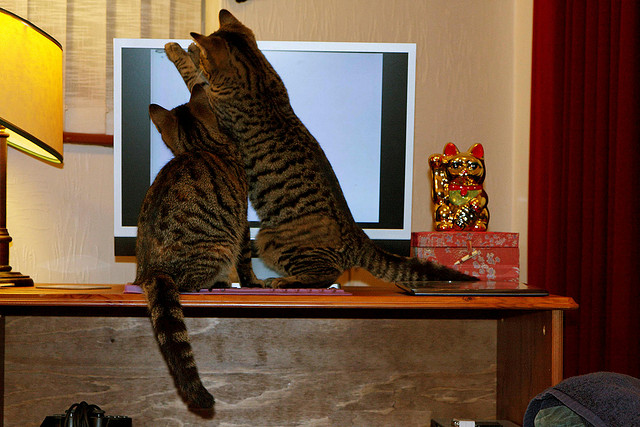
user: Given an image and a question. Answer the question in a short answer. Question: What breed are the cats? Short Answer:
assistant: domestic